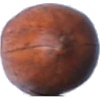
Label: Nut Pecan 1